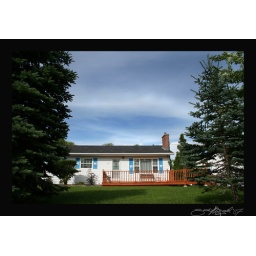
My house amung the trees in our front yard.